Khandadhar Falls (Sundargarh)

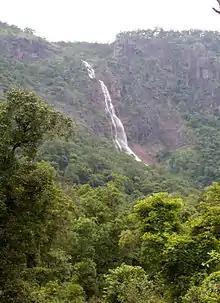
Khandhadhar Falls around 90 km From Rourkela is second highest fall of Orissa and 12th in India with plunging height of 801 Feet .

There is an interesting legend among the Pauri Bhuiya tribals who inhabit the area around Khandadhar. The legend is reproduced from Outlook (magazine):